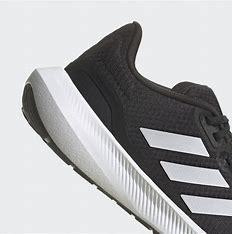
Brand: Adidas
Model: Runfalcon